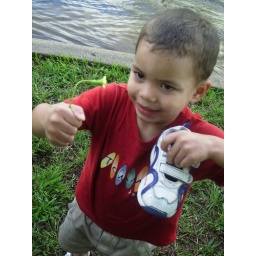
Alex with a flower and his shoe after playing in the rain.